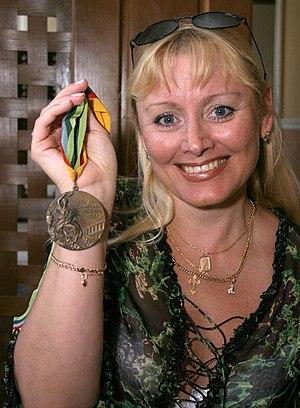
Olena Yevhenivna Kruhlova, née le 22 mars 1962 à Ivanovo, est une nageuse soviétique puis ukrainienne, spécialiste des courses de dos.